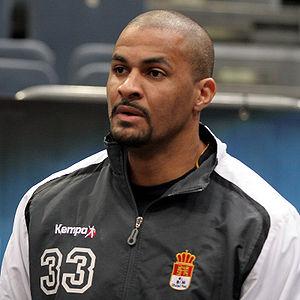
La Guadeloupe, en créole guadeloupéen : Gwadloup, et en langues amérindiennes : Karukera, est une île française de l'archipel des Antilles, en réalité un archipel composé de deux parties principales : la Grande-Terre à l'est et la Basse-Terre à l'ouest, séparées par un bras de mer « la Rivière-Salée ». La Guadeloupe est aussi par extension administrative un département français, une région mono-départementale de l'Outre-mer français et une région ultrapériphérique européenne, située dans les Caraïbes ; son code départemental officiel est le « 971 ». Elle est membre de l’OECS.
Le Club Balonmano Ciudad Real était un club de handball espagnol, basé à Ciudad Real puis à Madrid. Il était l'un des plus grands clubs de handball des années 2000, atteignant neuf finales de coupes d'Europe pour cinq victoires, deux Supercoupes d'Europe et trois Coupes du monde des clubs. Sur la scène nationale, dans le premier ou deuxième championnat le plus relevé du monde, le club a remporté pas moins de dix-neuf titres : cinq championnats, cinq Coupes du Roi, cinq Coupes ASOBAL et quatre Supercoupes d'Espagne.